Ron Heath

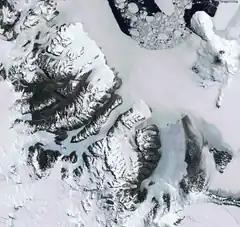
McMurdo Sound (LIMA image) and the region that Heath sampled

Among the many regions around New Zealand that Heath published on was the circulation in and around Tasman and Golden Bays. This double-bay opens out to Greater Cook Strait. Heath used drift cards to examine how the wind influenced the shallow bays. This work remained as the only systematic oceanographic study in the region until the work nearly 50 years later from Chiswell who used modern oceanographic instruments.